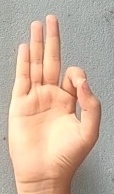
ASL sign: F